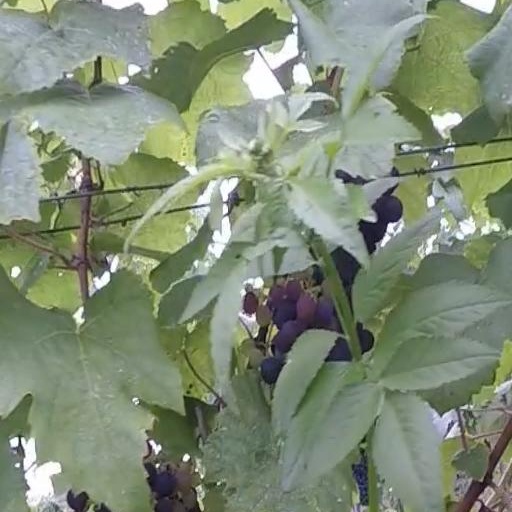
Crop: grape